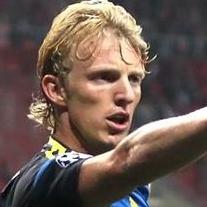
Age: 31